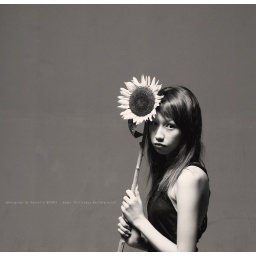
from Bad Angel with flowers series (2005) the girl in this photo -- Thitichaya Narintavanich (fah)